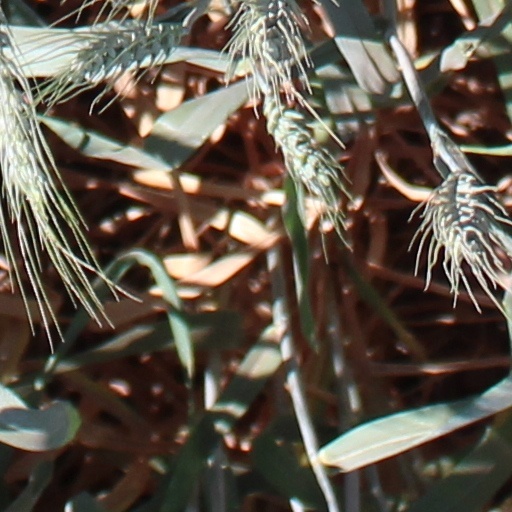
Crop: wheat